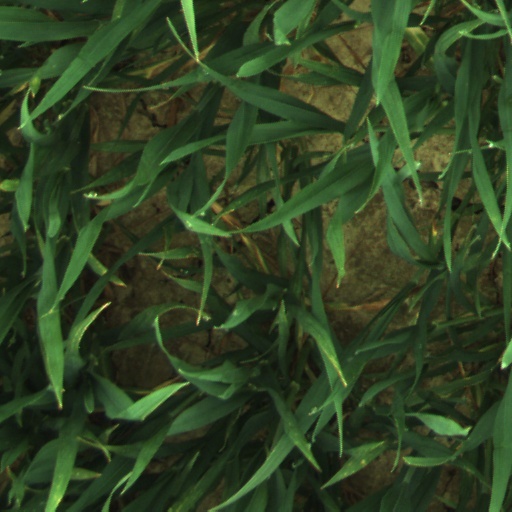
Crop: wheat